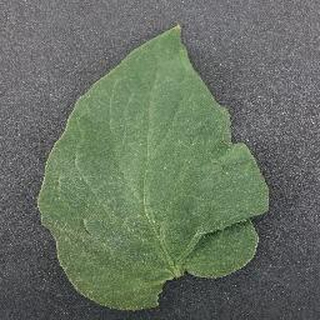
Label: healthy_tomato